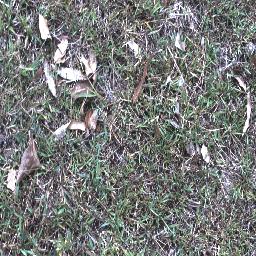
Label: negative